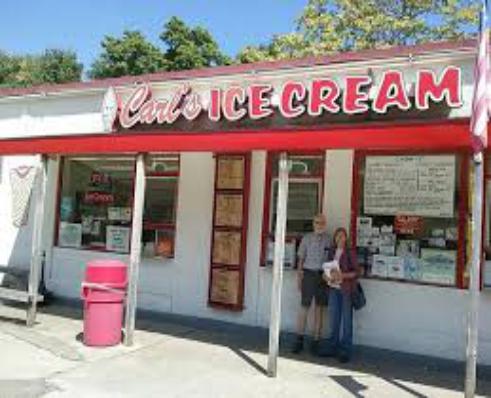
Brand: Carl's Ice Cream
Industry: Food